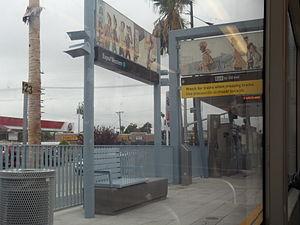
Expo/Western est une station du métro de Los Angeles située entre la Western Avenue et Exposition Boulevard, dans le quartier d'Exposition Park à Los Angeles, et desservie par les rames de la ligne Expo.